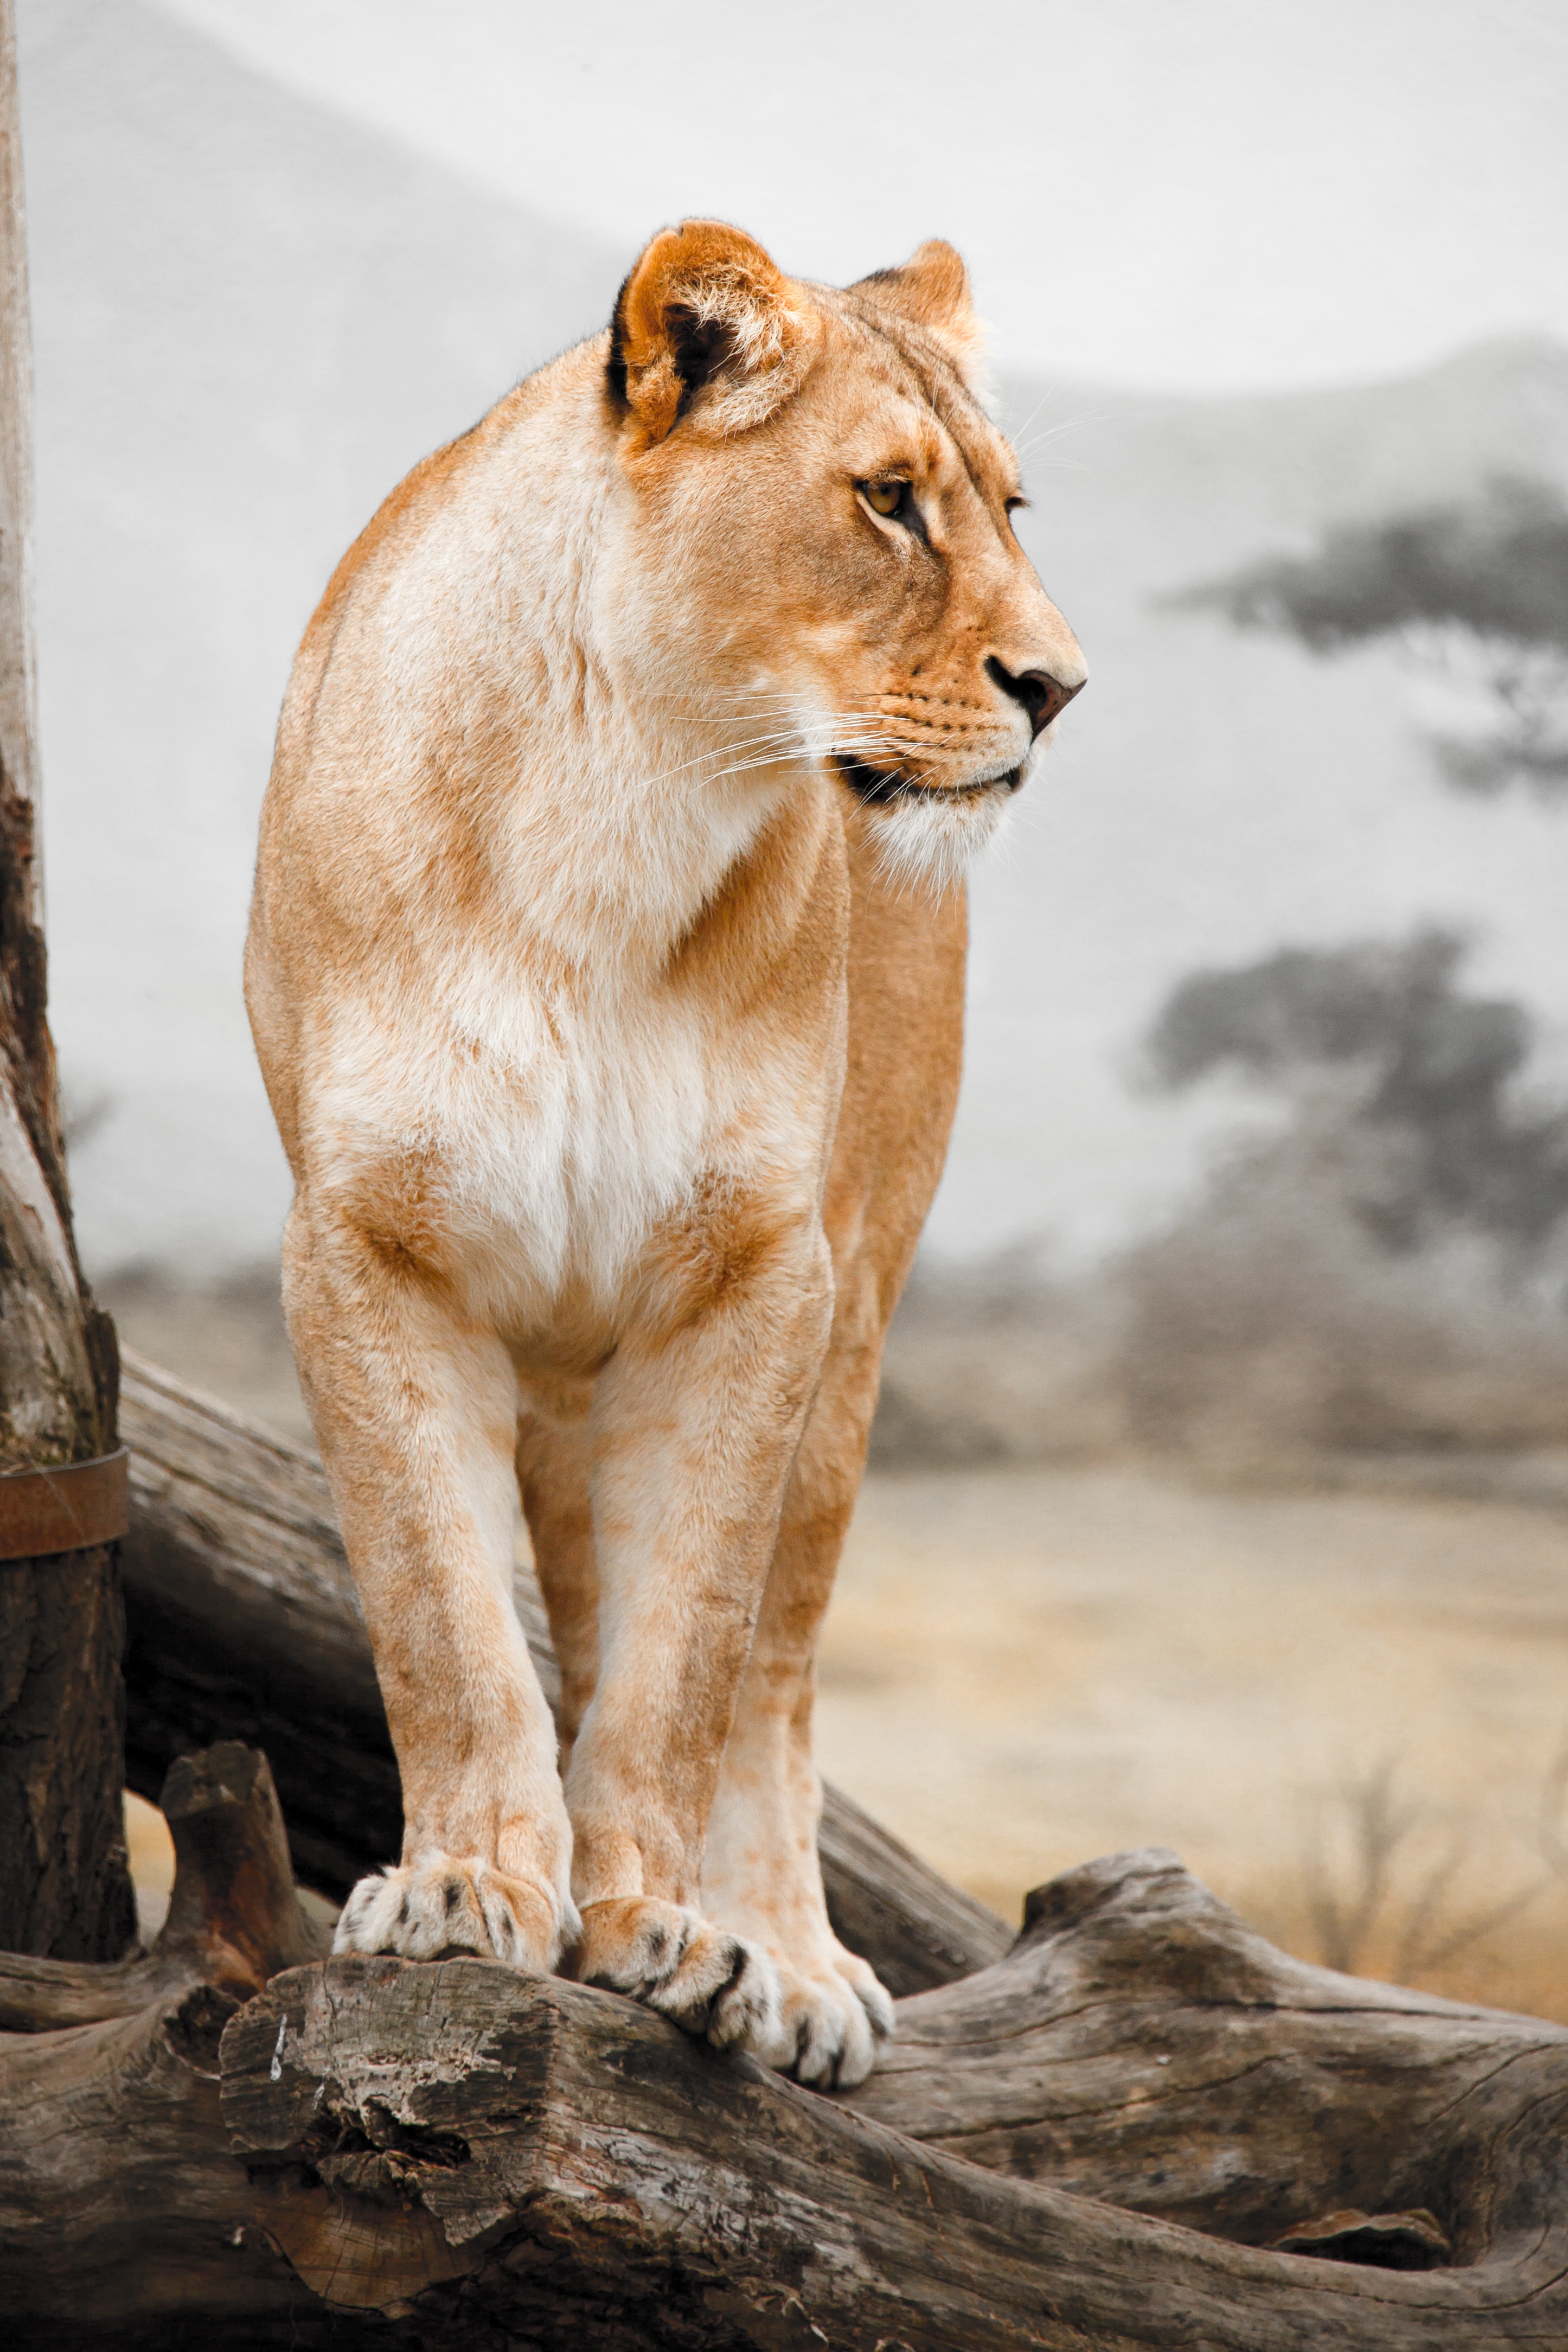
animal, profile, wildlife, wild, zoo, fur, portrait, cat, africa, feline, mammal, predator, fauna, lion, lioness, face, whiskers, vertebrate, big, carnivore, hunter, safari, leo, cougar, puma, big cats, cat like mammal, dog breed group